Volga-Kama Nature Reserve

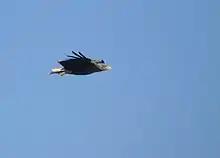
White-tailed eagle flying past in the Volga-Kama Reserve

230 species of birds have been recorded, including such rarities as Saker Falcon and Eastern Imperial Eagle, the latter of which also bred until 2017 in the immediate surroundings of the reserve. 41 species of fish have been recorded.